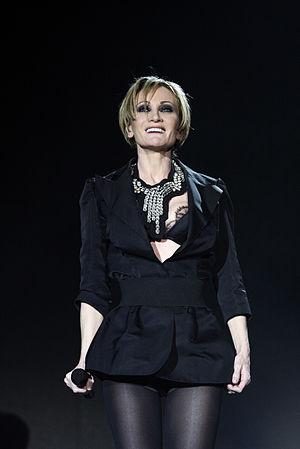
Patricia Kaas, née le 5 décembre 1966 à Forbach, est une chanteuse et actrice française.